Libya national football team

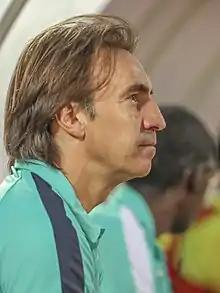
Corentin Martins became the manager of the national football team of Libya in 2022

Libya played its first match after the Battle of Tripoli (and thus the end of the Gaddafi era in Libya) on 3 September 2011, with a new uniform sporting the National Transitional Council flag of Libya.